Hundred Years' Croatian–Ottoman War

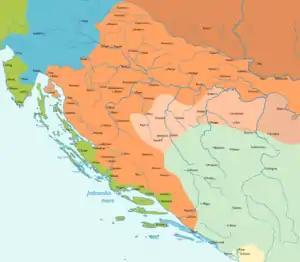
Hungarian and Croatian king Matthias Corvinus formed two defensive provinces called "banates" following the fall of Bosnia and his recapture of Jajce fortress in 1463. The purpose of Banate of Jajce was defense of Croatia against the Ottoman incursions. The Jajce banate is shown in bright orange color on the map.

In the aftermath of fall of medieval Kingdom of Bosnia to the Ottomans in 1463, Hungarian king Matthias Corvinus established the banates of Jajce and Srebrenik, which formed the centre of his new defense system. While it faced difficulties with coordination and finances, the system provided protection for northern Croatia, Slavonia, and southern Hungary from Ottoman raids, but the Adriatic coast and southern Croatia were still exposed. The fortresses of Knin, Klis, and Skradin formed the main line of defense in Croatia, while Krupa, Bihać, Otočac, and Senj formed the rear line. Later in 1469, the Captaincy of Senj was formed as a military and administrative unit within the defense system.